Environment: real
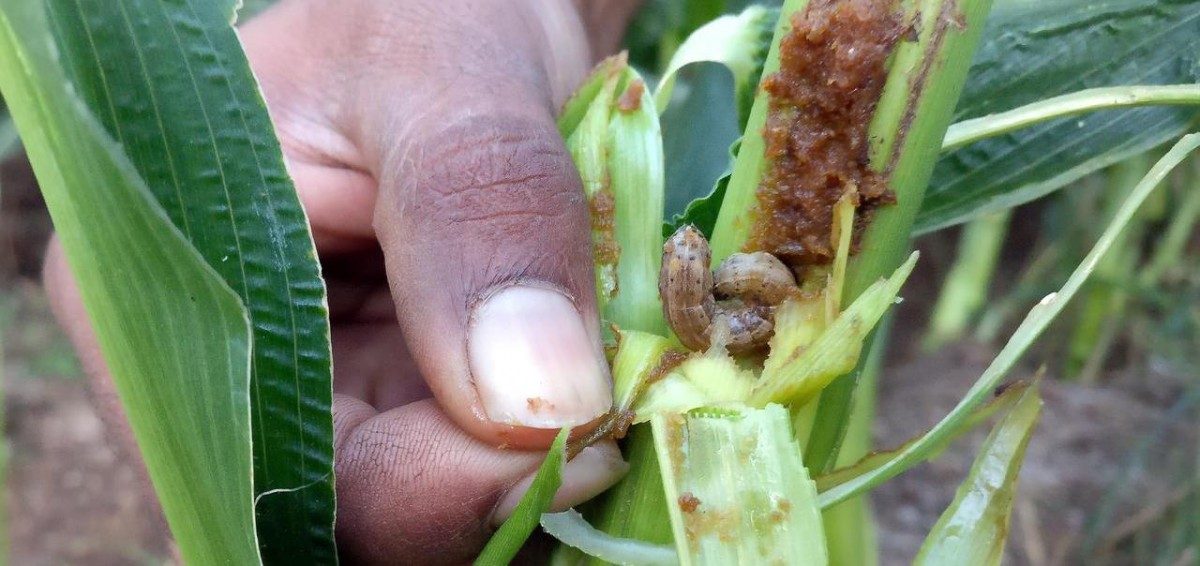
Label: fall_armyworm